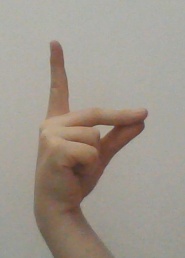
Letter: ta